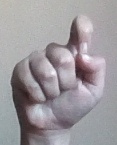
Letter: fa